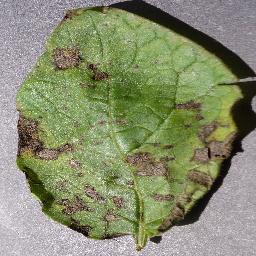
Label: Potato___Early_blight